Bristol Brigand

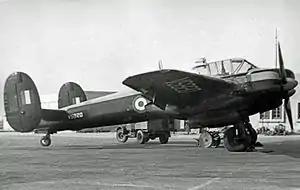
Brigand MET.3 of 1301 Flight RAF at RAF Luqa, Malta, in June 1949

No complete Brigands survive. The fuselage of Brigand "RH746", in poor condition, was acquired by the Royal Air Force Museum Cosford in 2010, after being recovered from a scrapyard in 1981. Some wreckage of another aircraft, "RH755" of 45 Squadron, remains at the site in Malaysia where it crashed in January 1951.